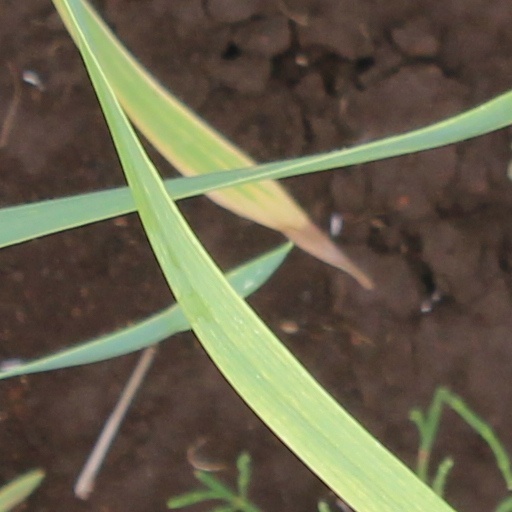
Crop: wheat